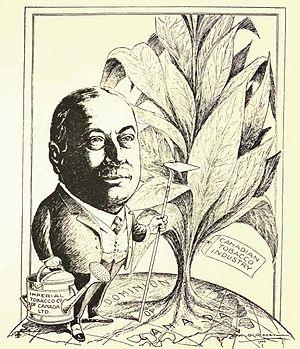
Sir Mortimer Barnett Davis, né le 6 février 1866 et décédé le 22 mars 1928, est un homme d'affaires et philanthrope canadien. L'hôtel particulier qu'il a fait construire dans le Mille carré doré, luxueux quartier du centre-ville de Montréal au Québec, a été renommé Purvis Hall et est de nos jours propriété de l'université McGill.